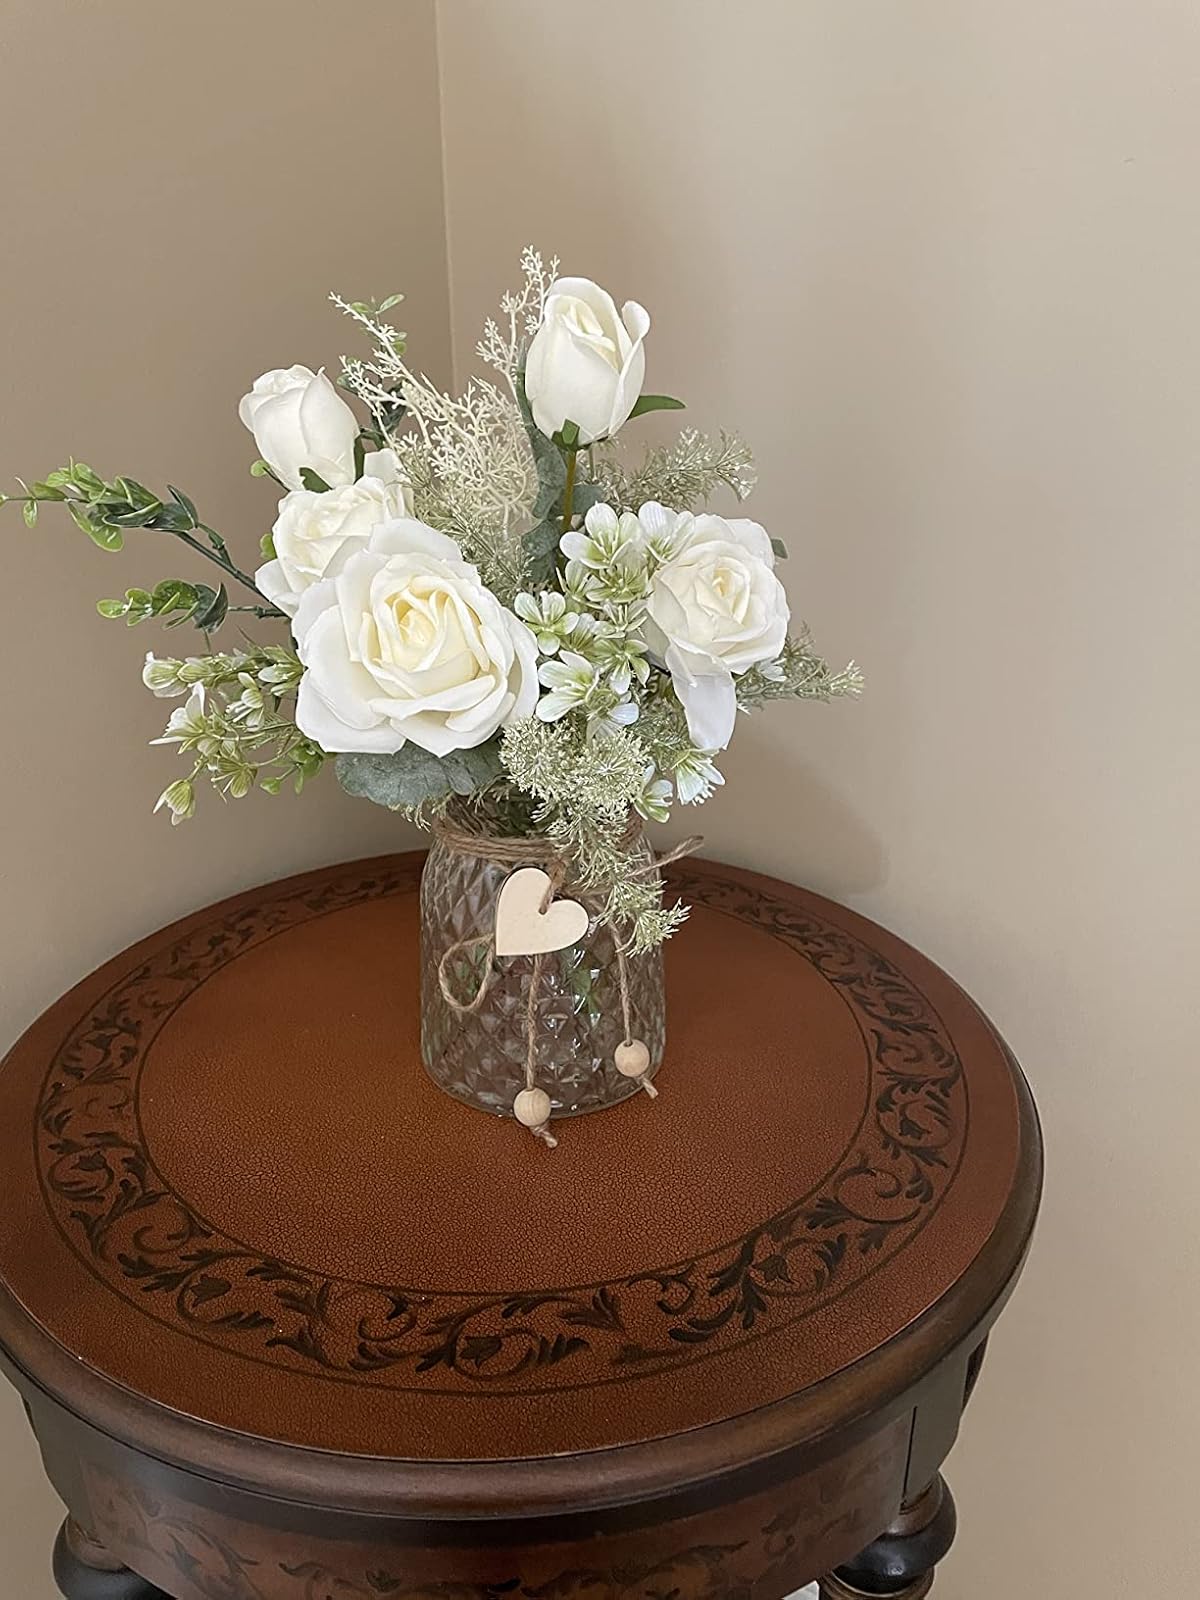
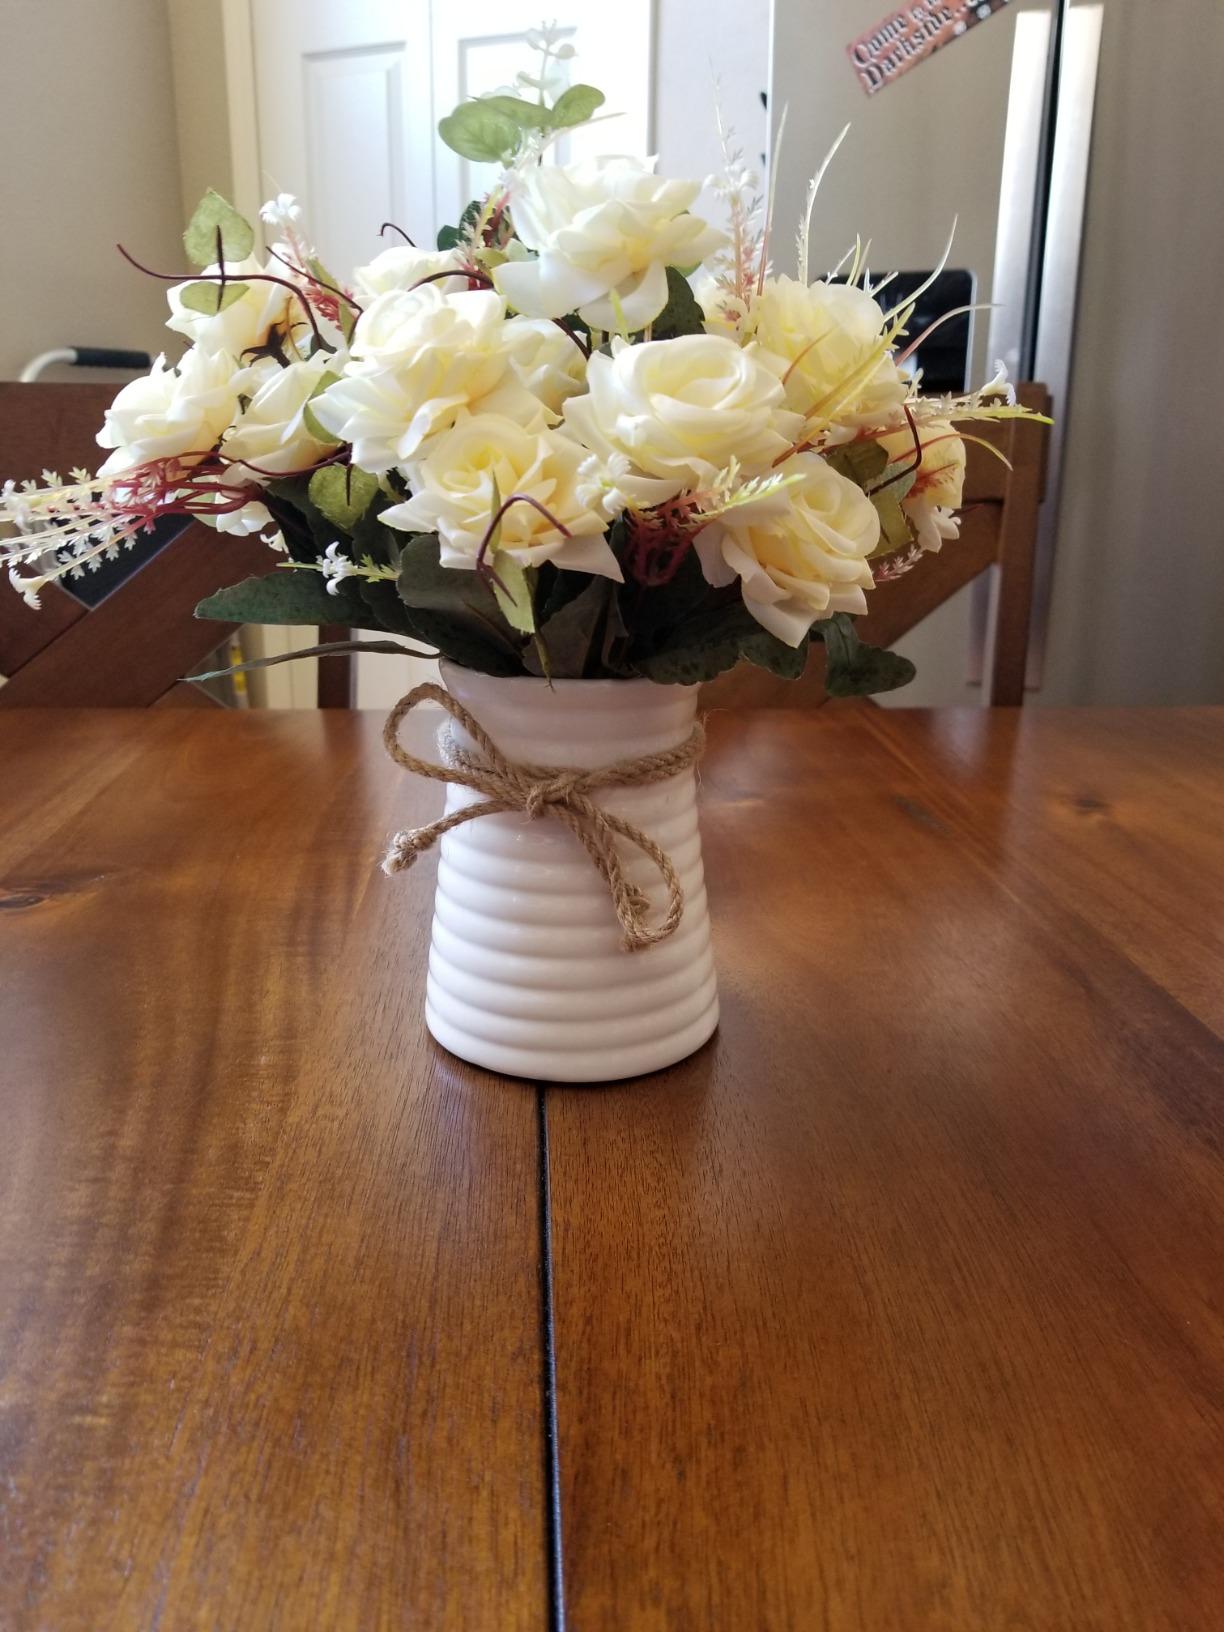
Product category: vase
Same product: no